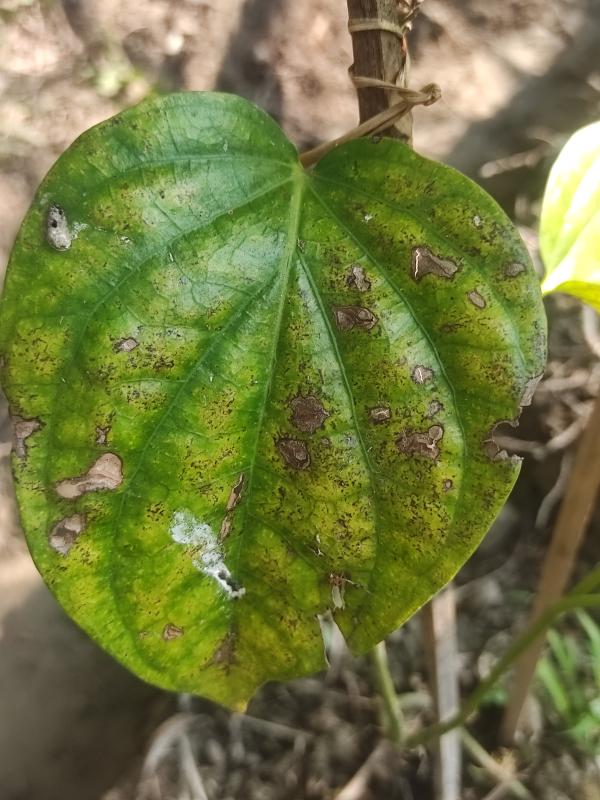
Label: Fungal_Brown_Spot_Disease